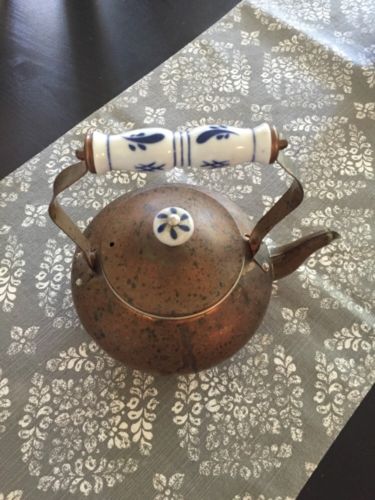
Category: kettle